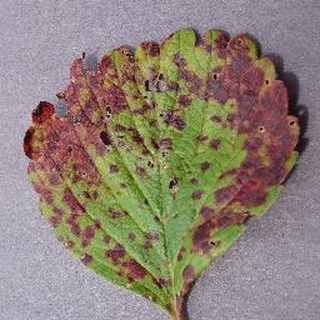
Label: strawberry_leaf_scorch